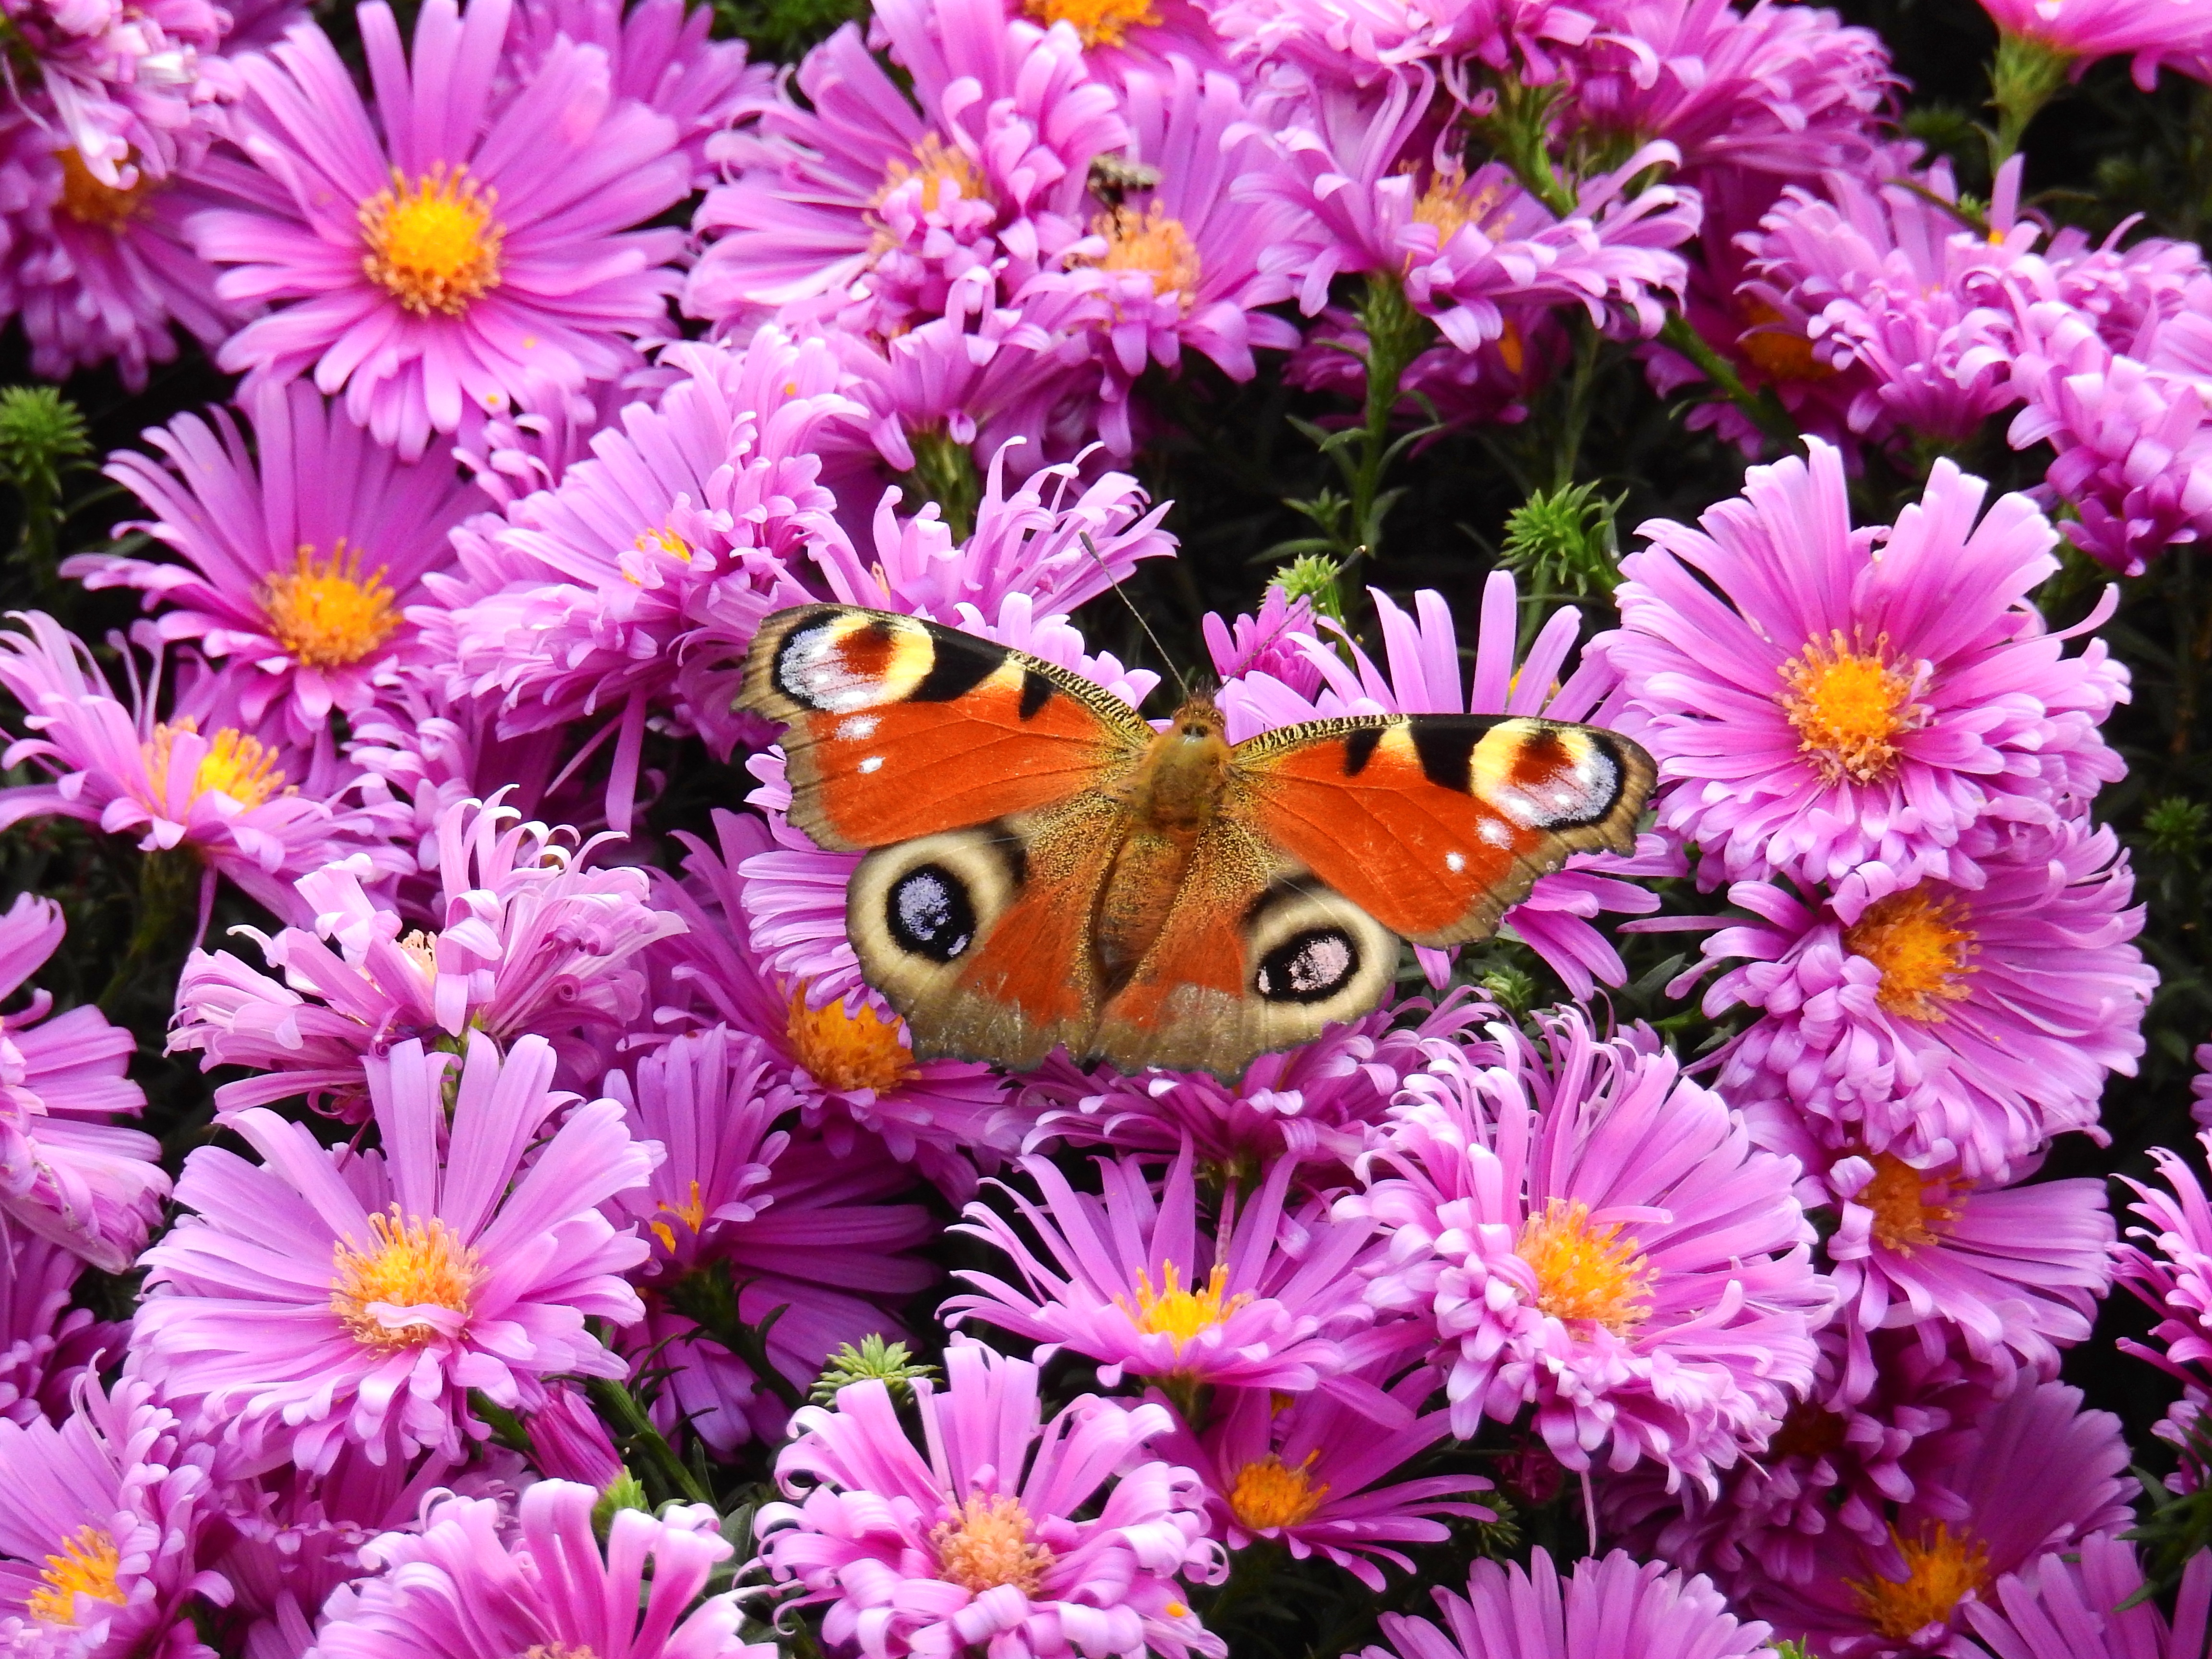
nature, plant, flower, purple, petal, insect, butterfly, flora, map, invertebrate, peacock, flowers, background, aster, postcard, nectar, flowering plant, daisy family, annual plant, land plant, moths and butterflies, ice plant family, dorotheanthus bellidiformis